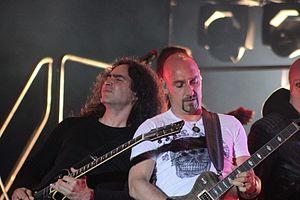
Avantasia, fr:Helfest 2013, Fr-44-Clisson. Čeština: Zleva: Sascha Paeth a Oliver Hartmann během vystoupení s Avantasií na festivalu Hellfest 2013.